Sobrado Abbey

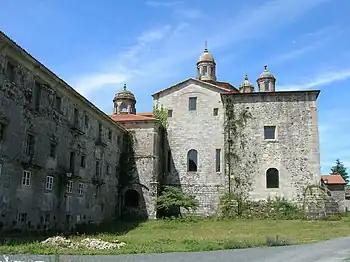
Sobrado Abbey monastic buildings

The present abbey church, now roofed with a number of domes and cupolas, was built at the end of the 17th century, although the Magdalene Chapel ("Capela da Madalena" or "Capilla de la Magdalena") dates from the 14th century. The sacristy was built by Juan de Herrera. The monastery has three cloisters. The kitchen and the chapter house remain of the medieval monastic buildings.